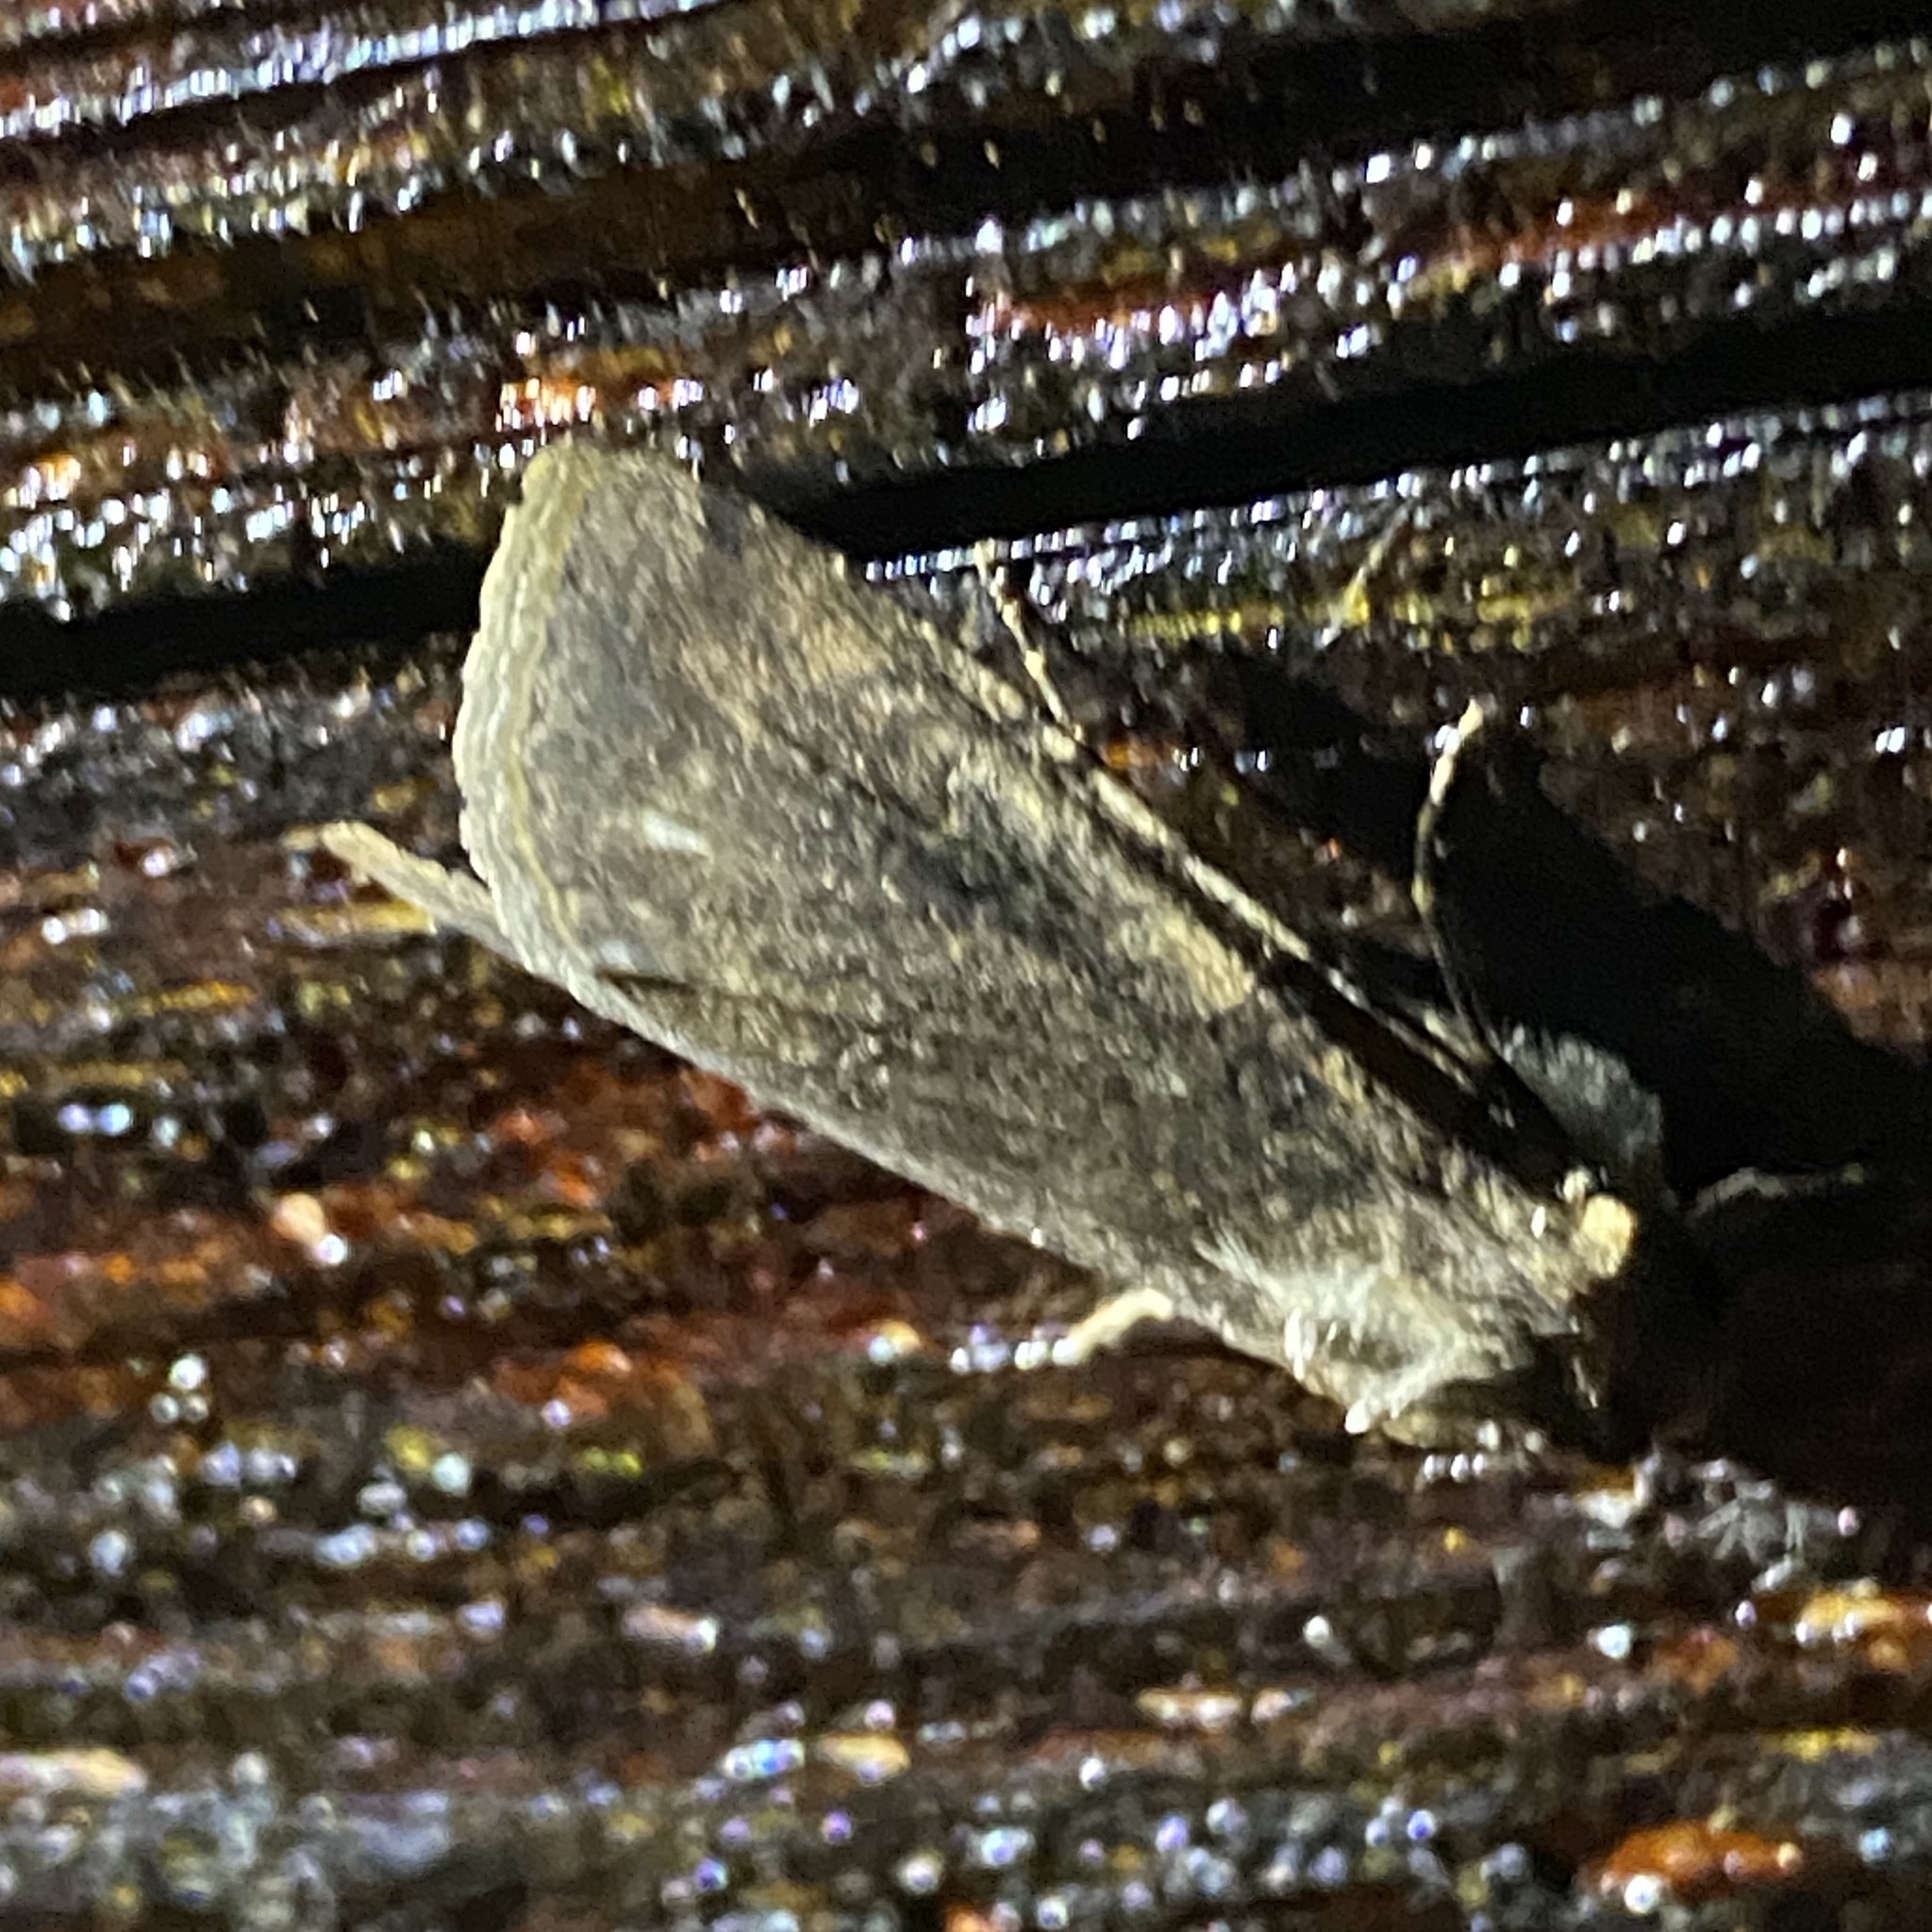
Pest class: cutworms